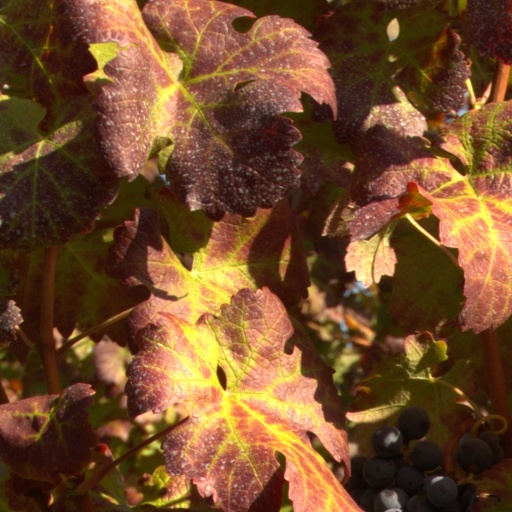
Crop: grape